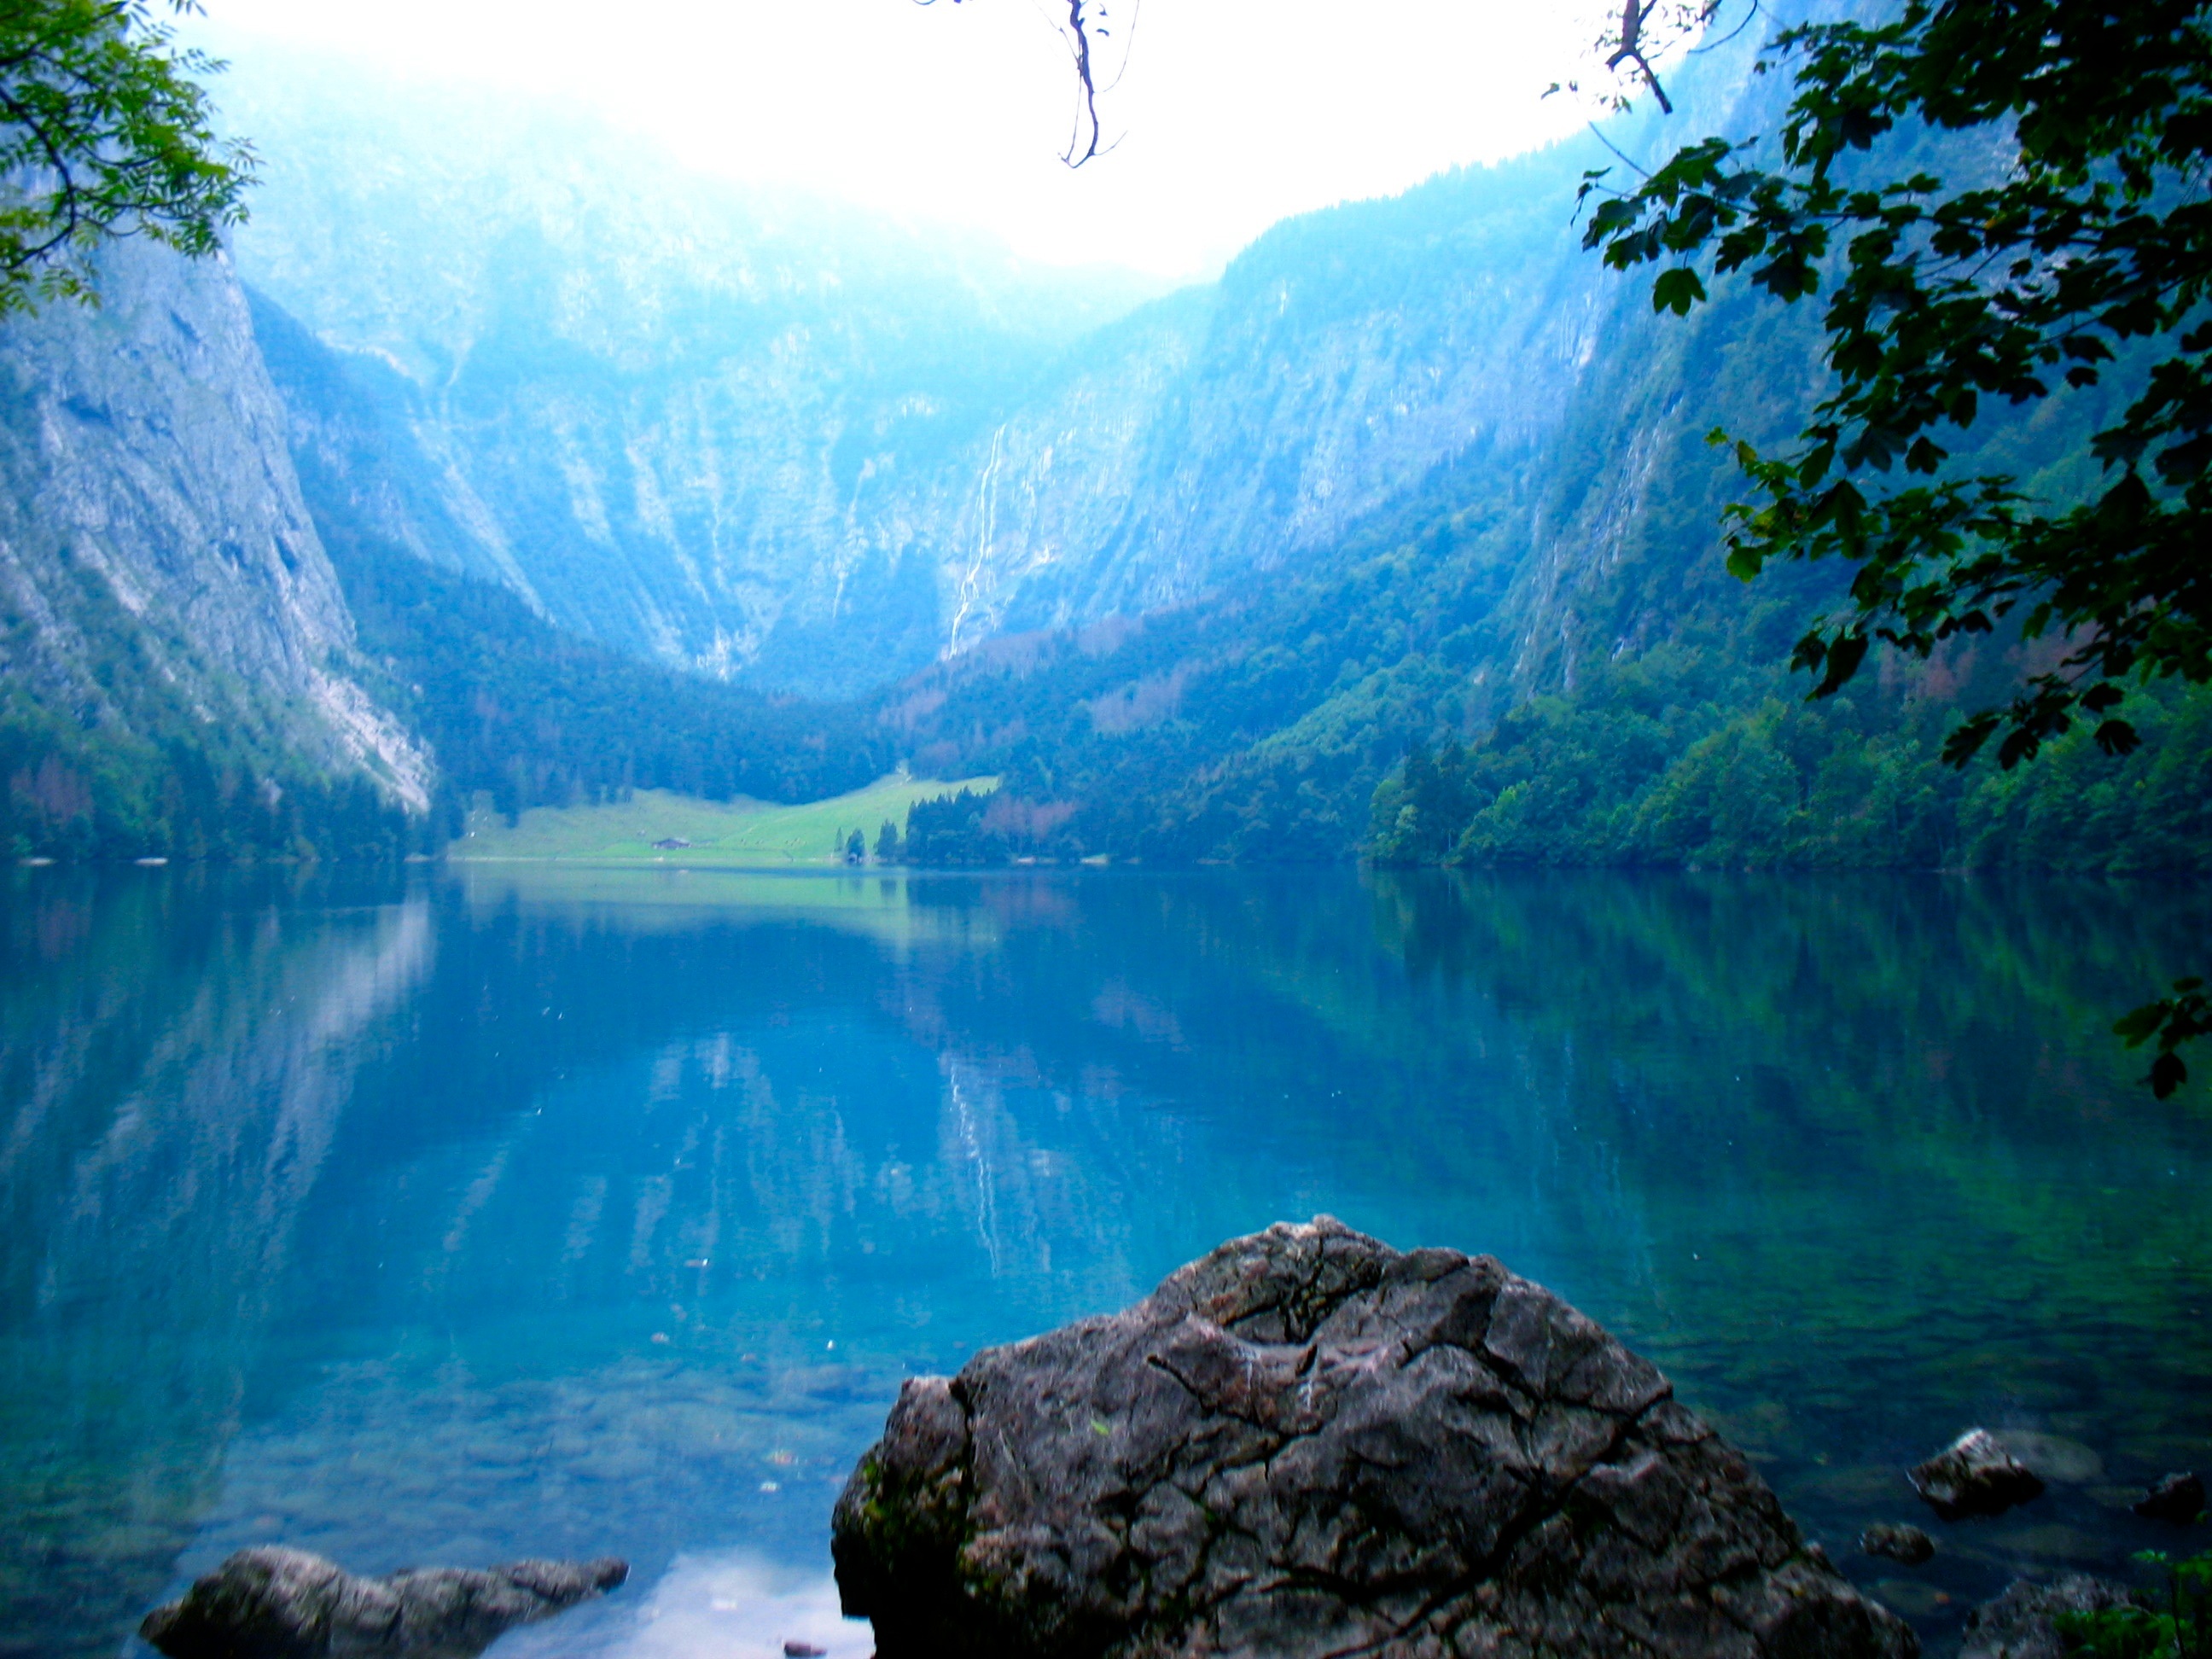
mountain, lake, mountain range, fjord, water feature, crater lake, landform, geographical feature, glacial landform